Francis Xavier Pierz

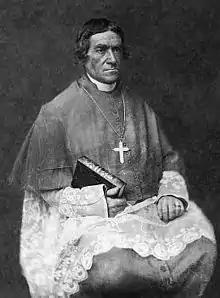
Bishop Frederic Baraga in his episcopal choir dress, holding his "Dictionary of the Otchipwe Language". Photograph taken by Mathew Brady.

In 1835, Pierz departed for the missions of the United States after years of being inspired by the published letters of the Slovenian missionary known as, "The Snowshoe Priest", and future Bishop of Marquette, Father Frederic Baraga, who worked in present-day Upper Peninsula of Michigan and Wisconsin.